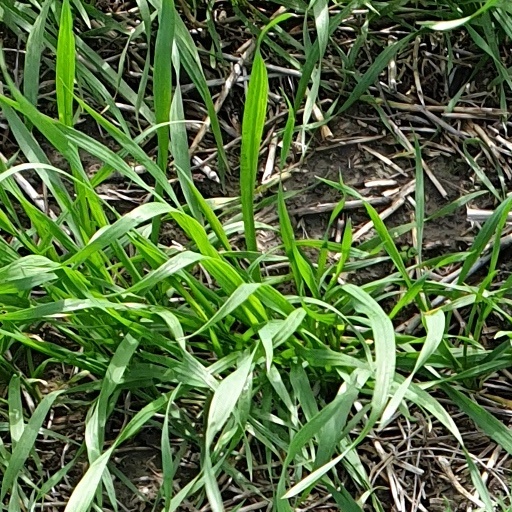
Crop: wheat